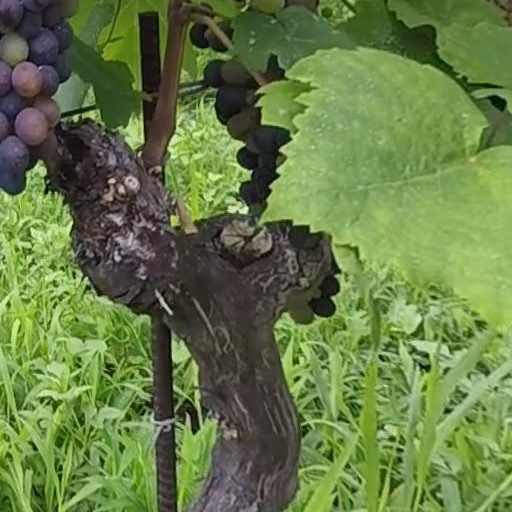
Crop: grape